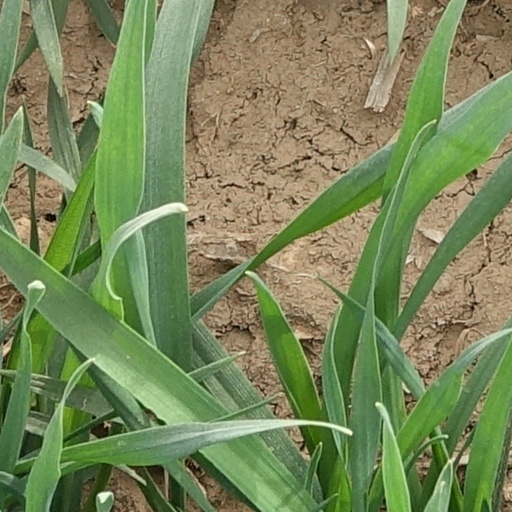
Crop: wheat